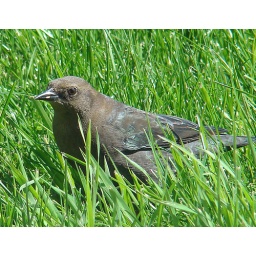
bird in the grass - Brewers Blackbird